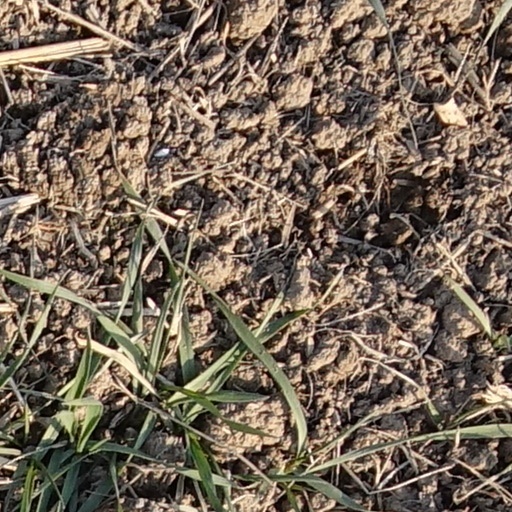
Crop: wheat